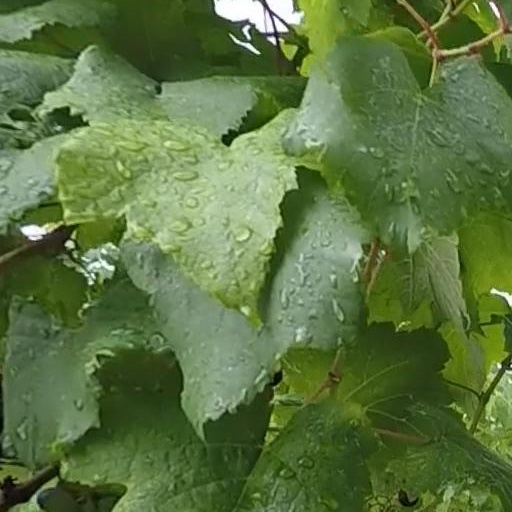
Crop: grape